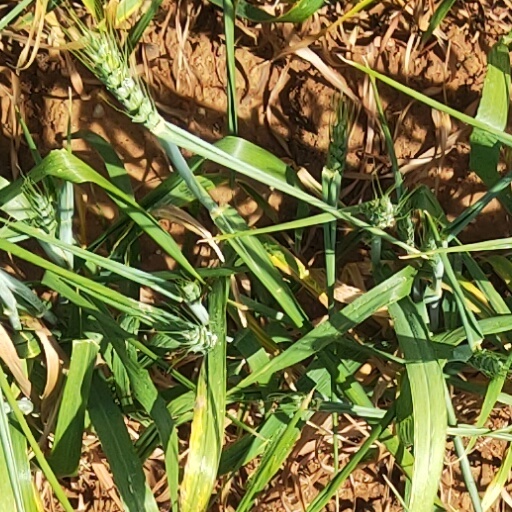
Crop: wheat